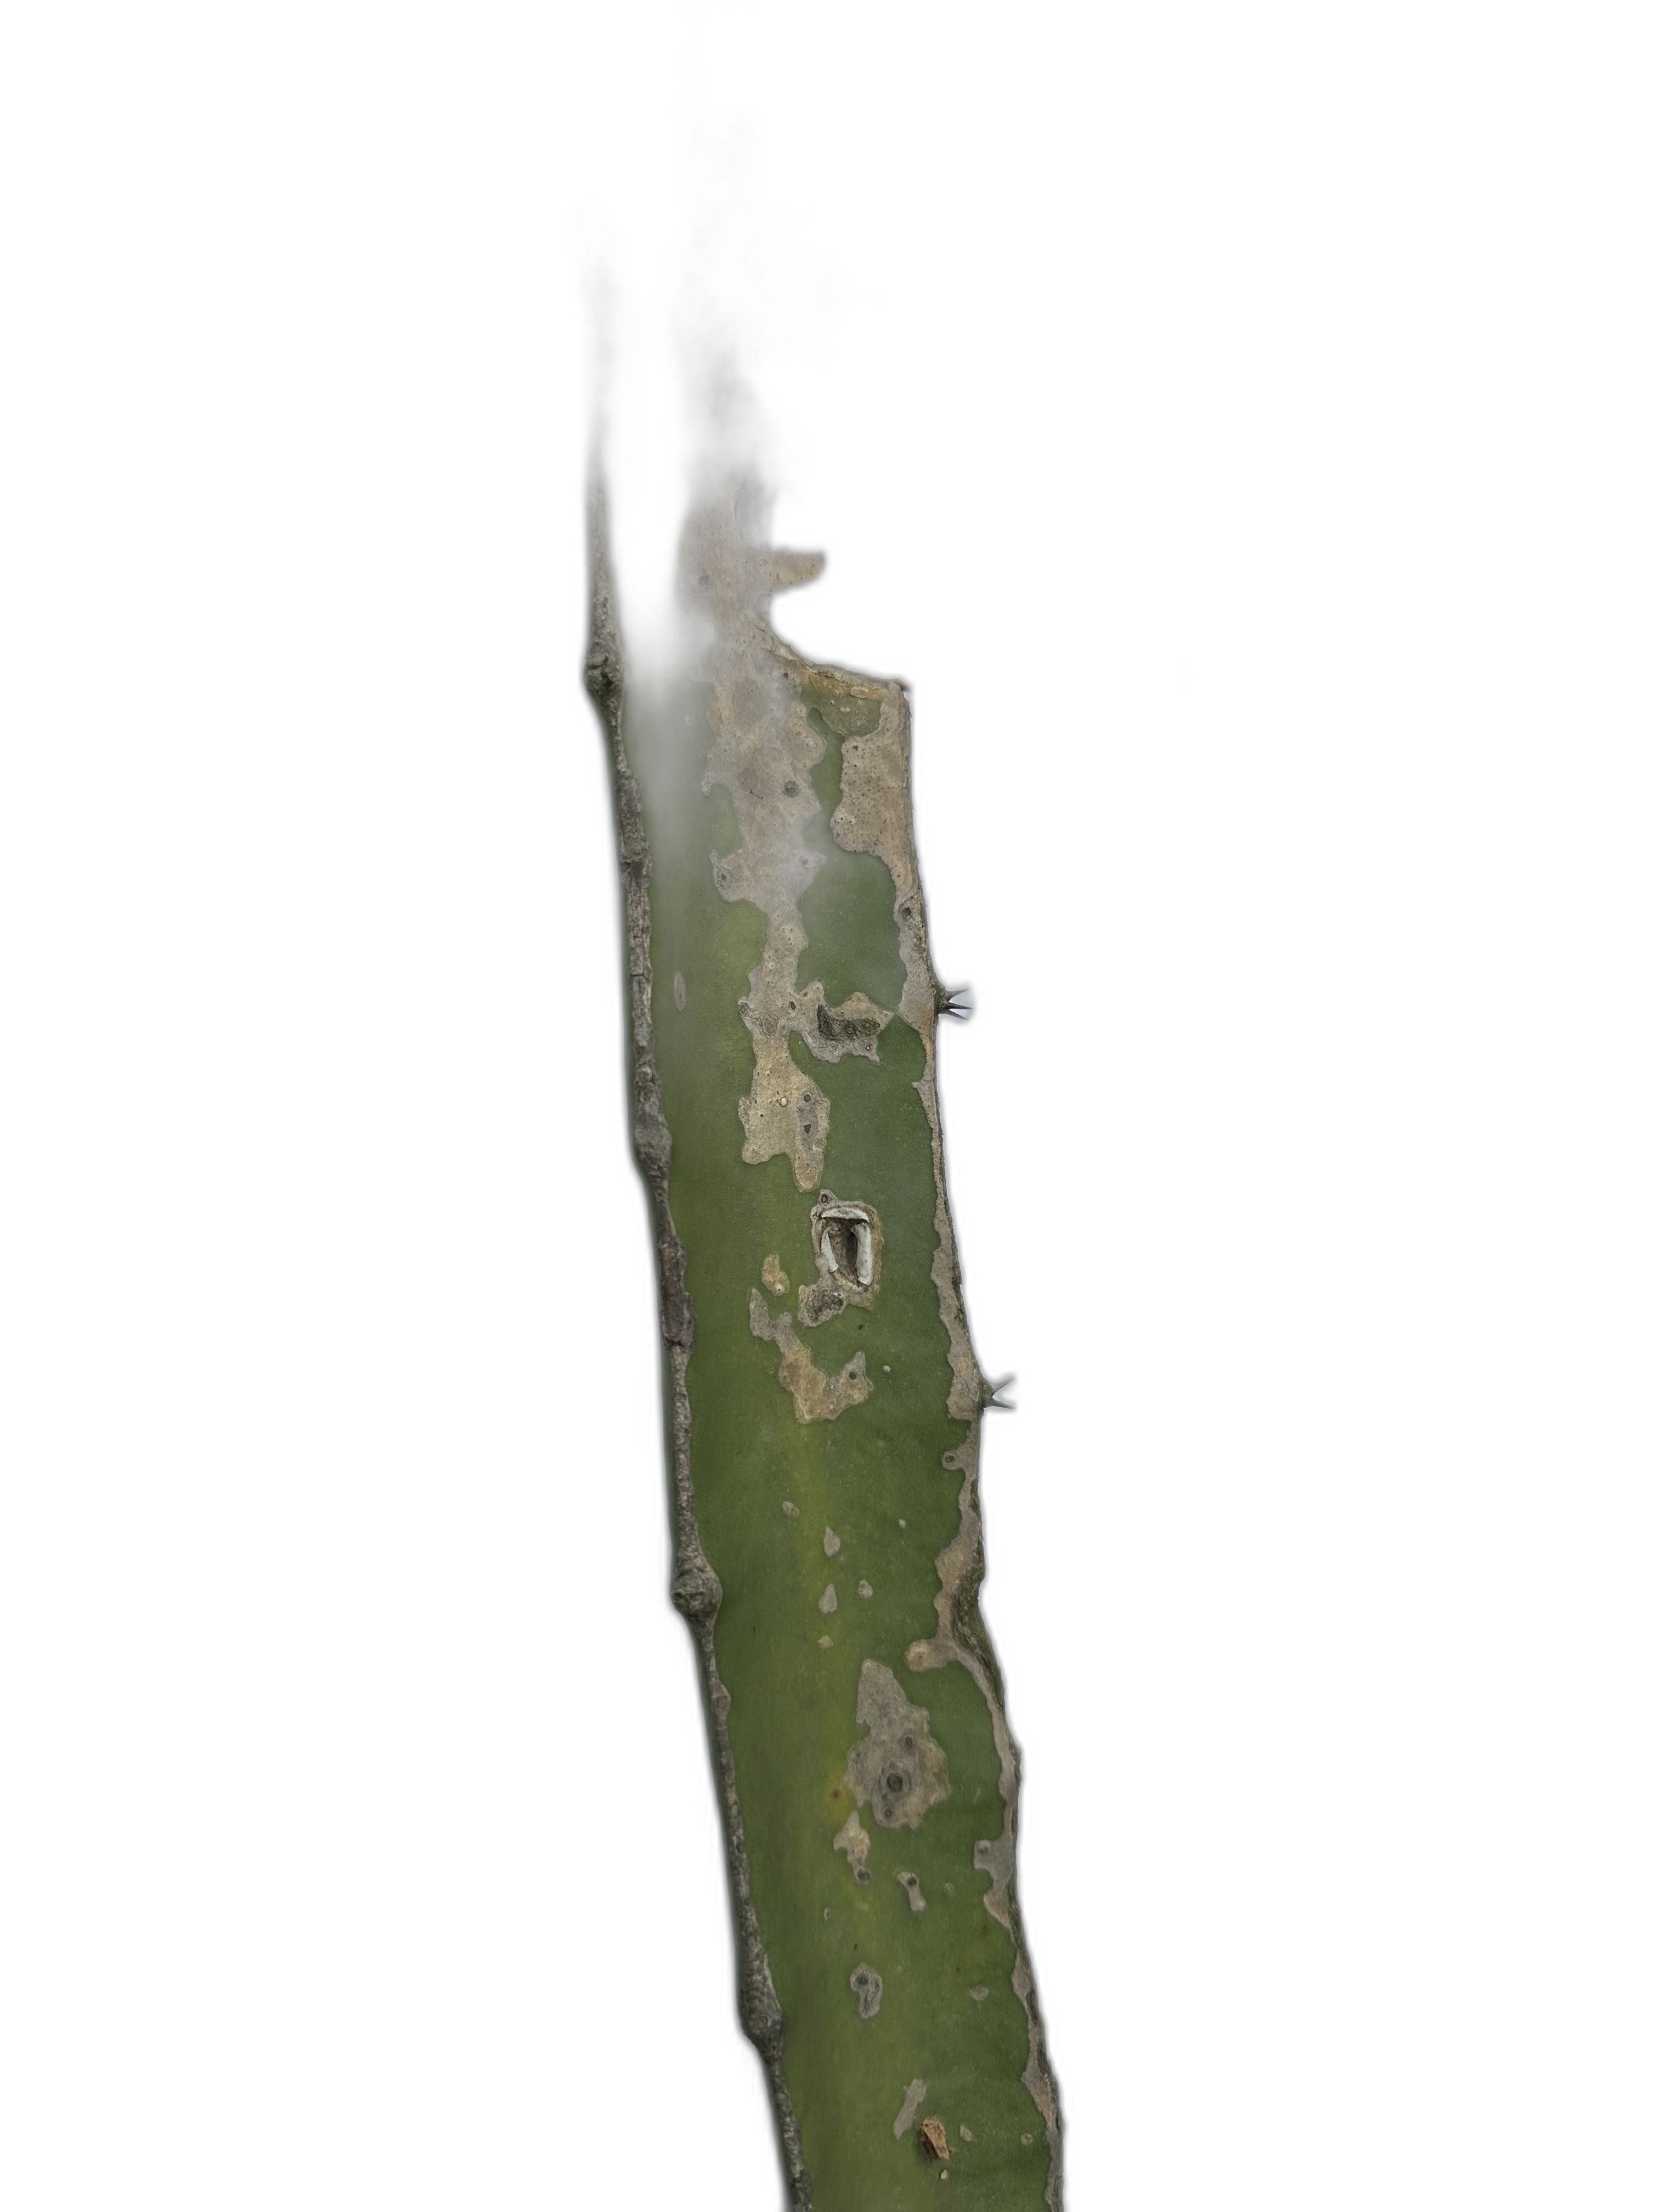
Label: Bad leaf